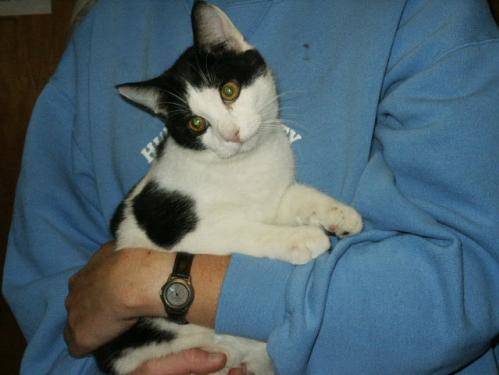
Label: cat